Just and Unjust Wars

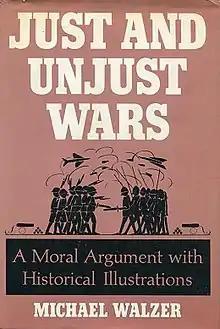

Just and Unjust Wars: A Moral Argument with Historical Illustrations is a 1977 book by the philosopher Michael Walzer. Published by Basic Books, it is still in print, now as part of the Basic Books Classics Series. A second edition was published in 1992, a third edition in 2000, a fourth edition in 2006, and a fifth edition in 2015. The book resulted from Walzer's reflections on the Vietnam War.